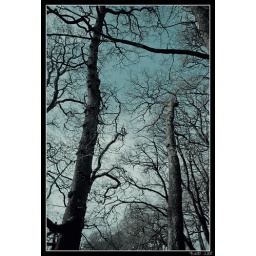
im obsessed with the image of trees against the sky for some reason...I capture one I was happy-ish with...